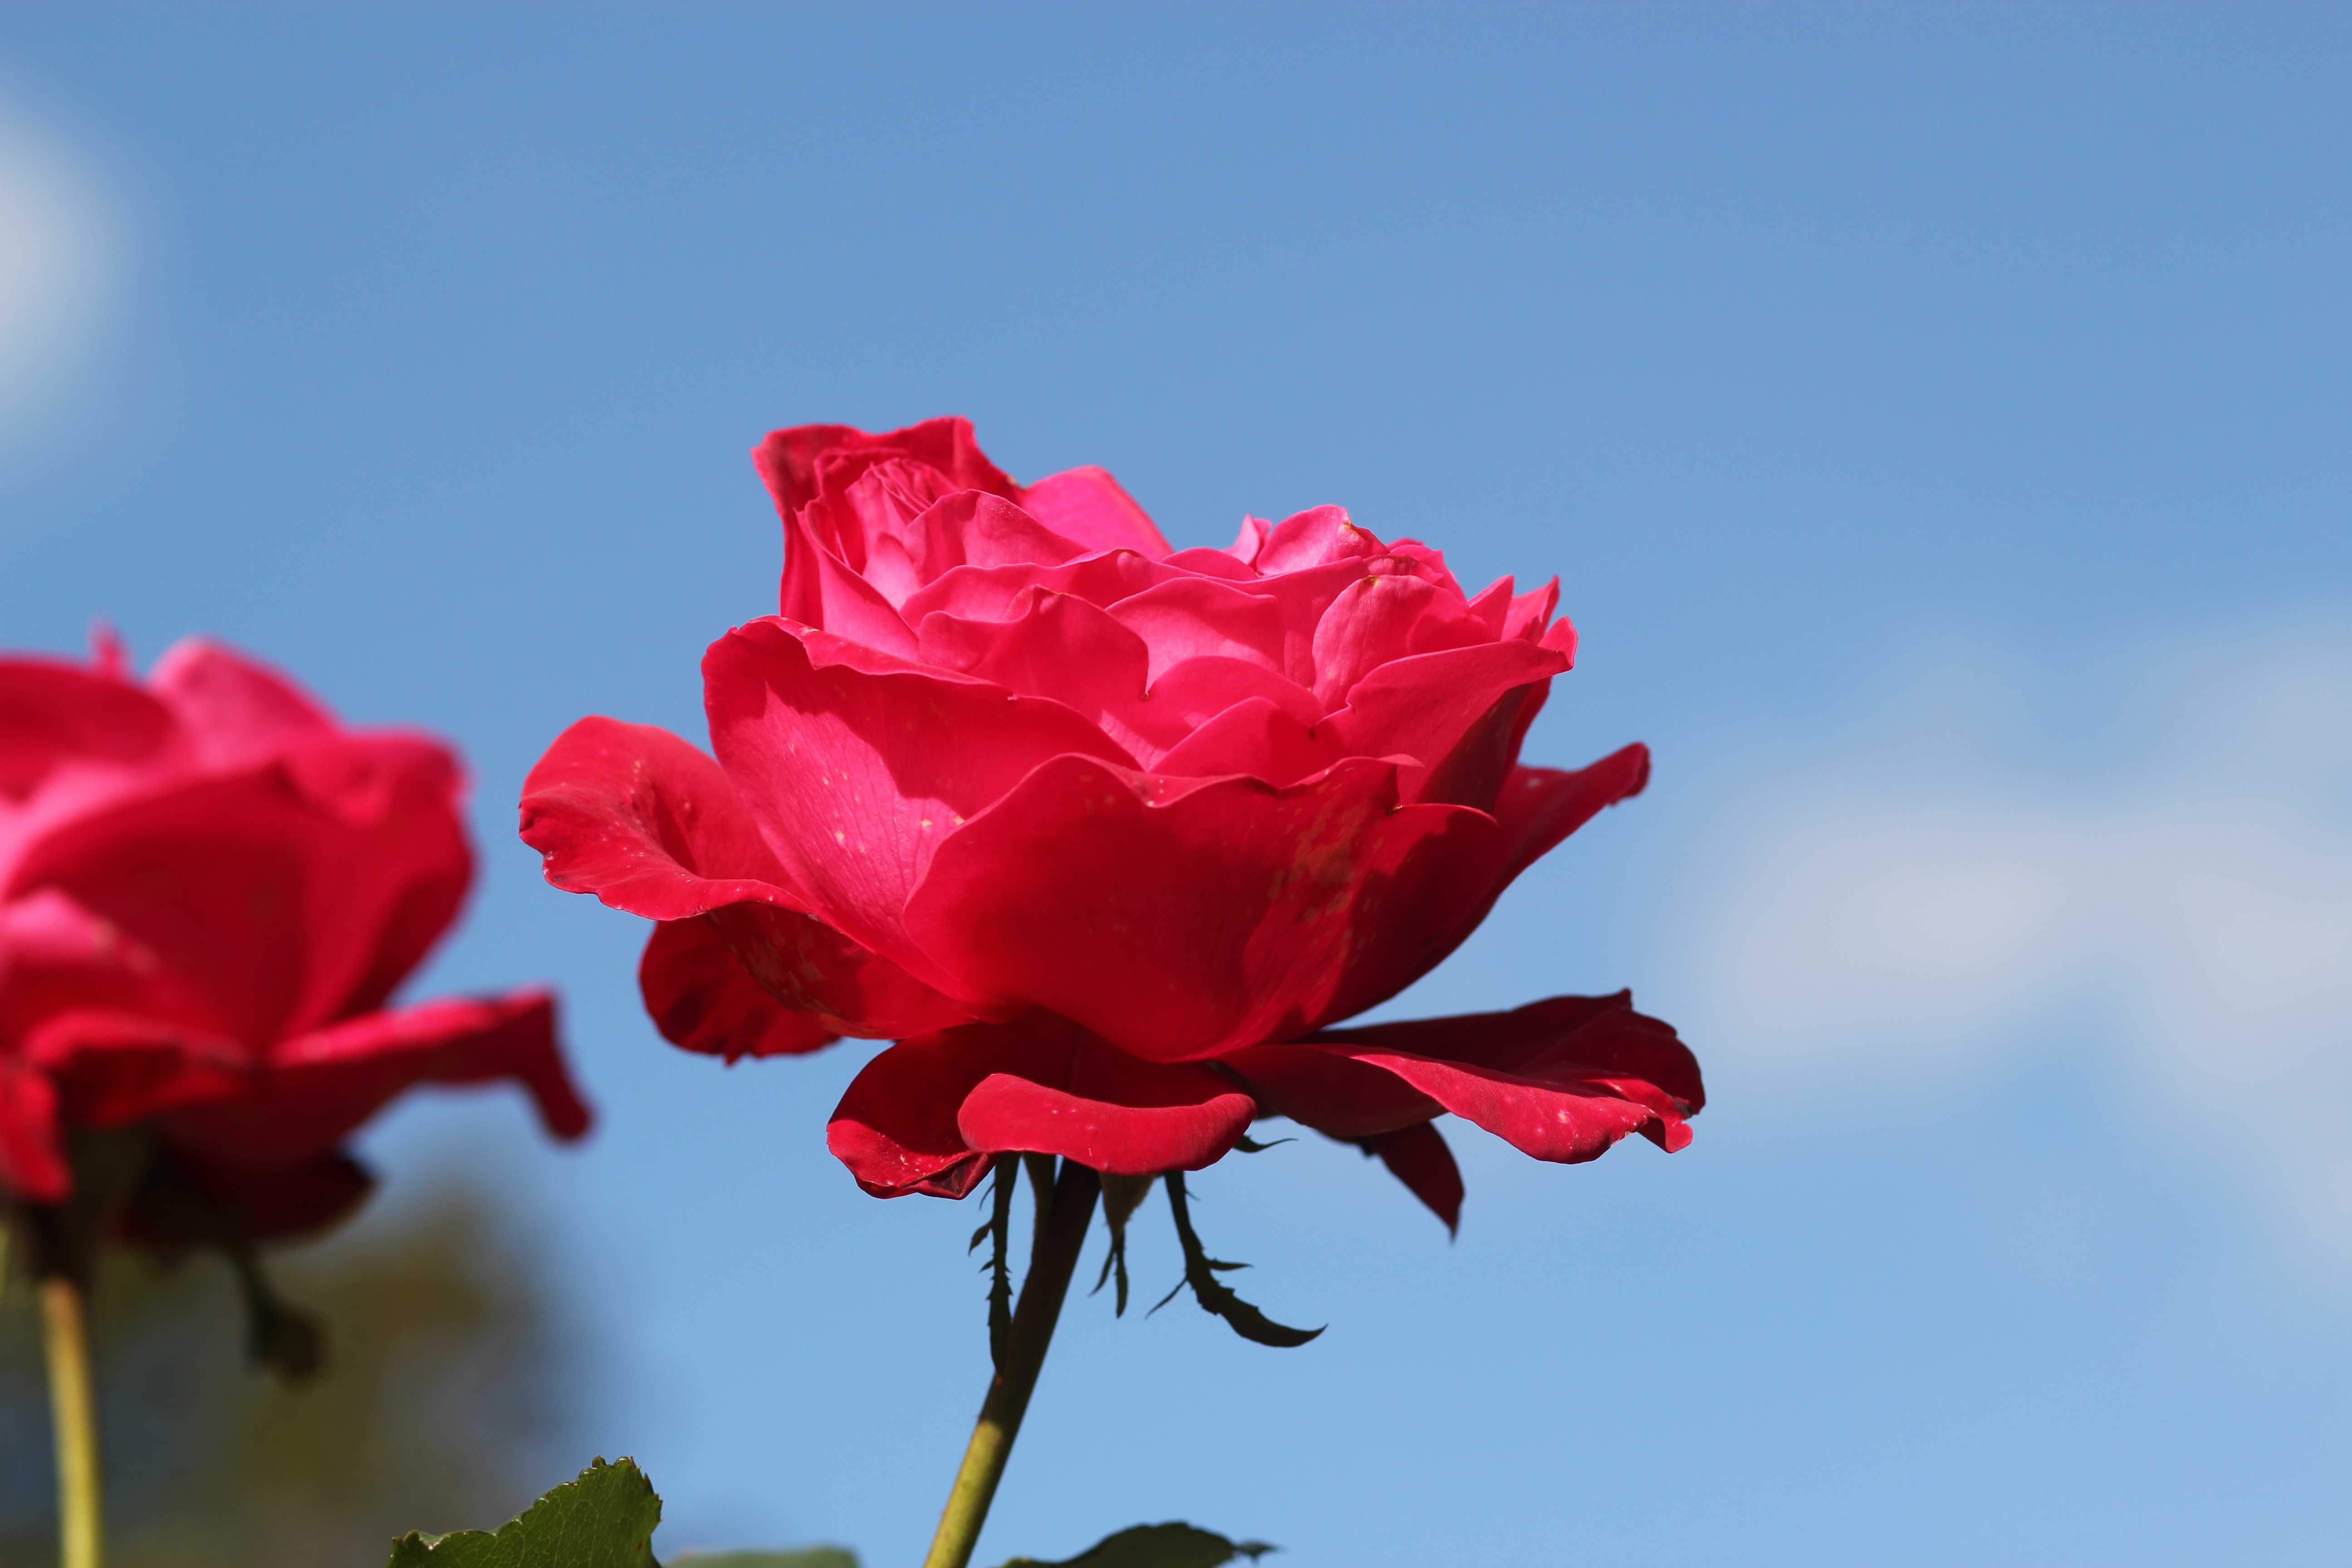
nature, blossom, plant, flower, petal, floral, love, gift, rose, red, romance, romantic, flora, red rose, valentine, macro photography, flowering plant, garden roses, rose family, plant stem, land plant